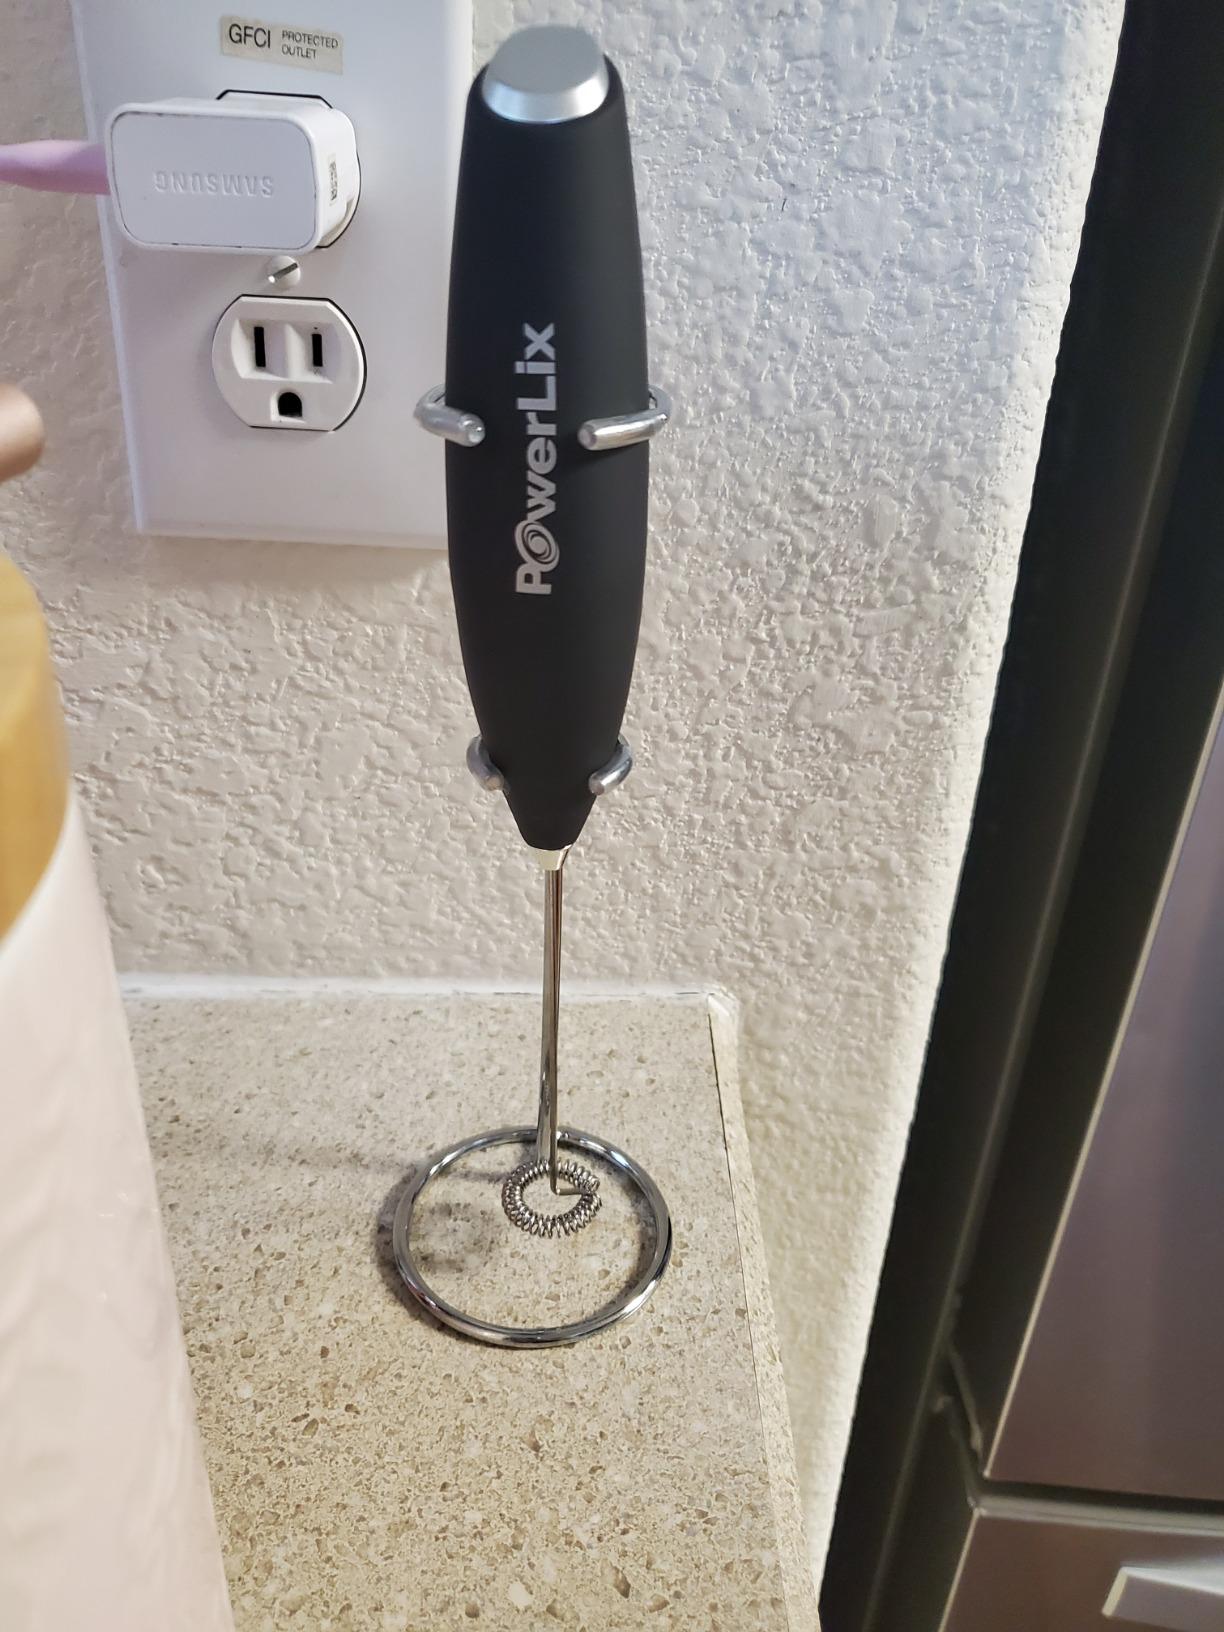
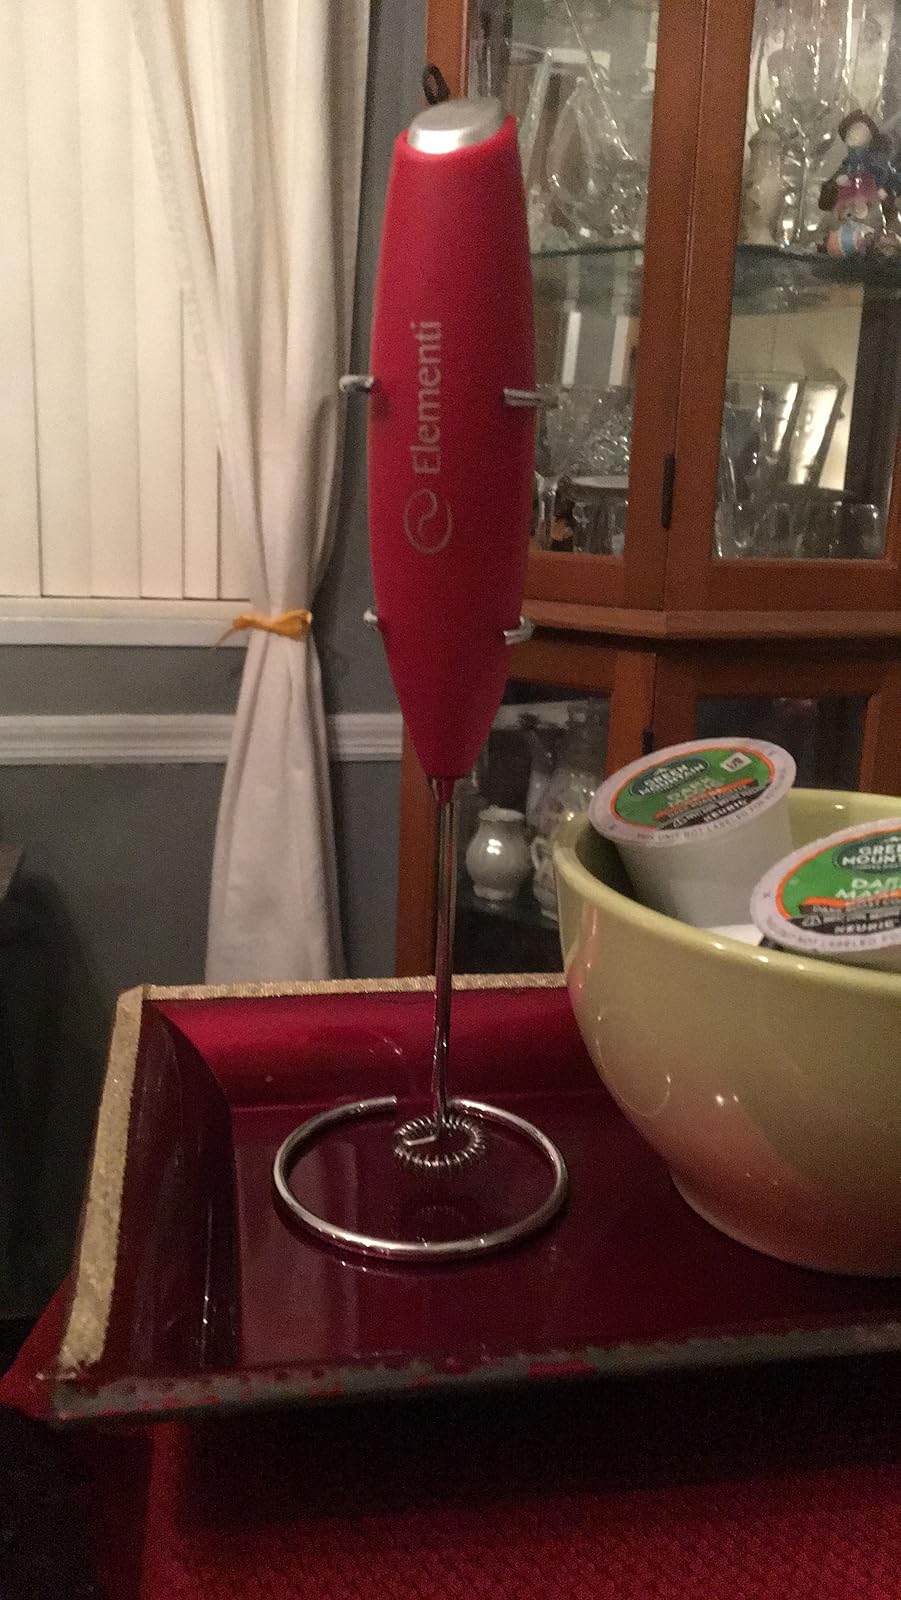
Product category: items_mixer
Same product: no